Sustainability at American colleges and universities

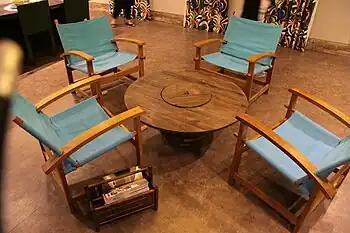
Repurposing a wire reel as a table

Yale University, Connecticut, decided to reduce their energy beyond solar panels so in 2009 they installed ten 1-kilowatt micro wind turbines on top of the Engineering and Applied Science Center. At only 6.5 feet tall and weighing only 60 pounds, these ten turbines generate up to 26 megawatt-hours of electricity annually, reducing Yale's carbon footprint by 20,000 pounds a year.